Tropical cyclones in 2019

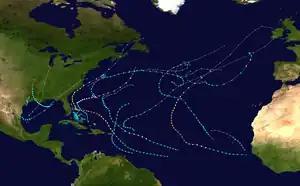
2019 Atlantic hurricane season summary map

The North Atlantic Ocean experienced their fourth-most active season on record, tied with 1969, at 18 named storms. Most of the storms were weak and short-lived, possibly because of moderately high wind shear that persisted throughout the season. Sea surface temperatures, however, were quite high for tropical cyclone development. Saharan dust counts were fairly sedate throughout the month of September. Andrea, Melissa, and Rebekah were the only storms to become subtropical storms throughout some portion of their lives (Andrea and Rebekah were subtropical for their whole lives). The North Atlantic basin featured a record fifth consecutive year for tropical or subtropical development before the month of June, which the record continues when Tropical Storms Arthur and Bertha form on May 16 and 27, 2020, yet marking the sixth year of tropical development before the season actually starts. The season also featured more than one Category 5 Hurricane, making it one of only seven seasons to accomplish such a feat. Hurricane Dorian was the strongest tropical cyclone for the basin in 2019. Dorian peaked with a strength of 185 miles per hour, and peaked at an intensity of 910 hPa/mbar. Dorian is the record-tying strongest landfalling Atlantic hurricane. The record is tied with the Great 1935 Labor Day hurricane. The accumulated cyclone energy (ACE) index value for the individual basin is 132 units, which is only dubbed "above normal", despite the high count of named storms of 18.